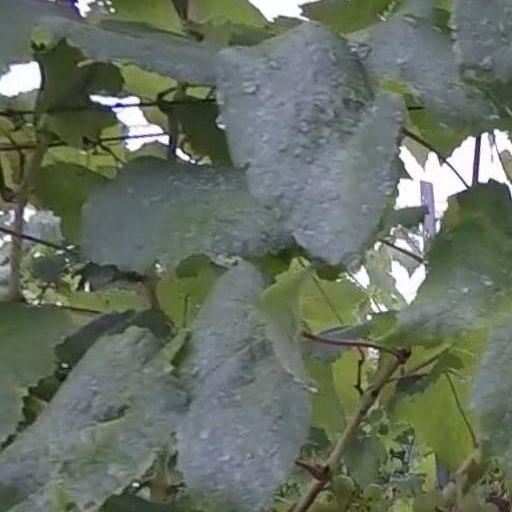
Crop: grape